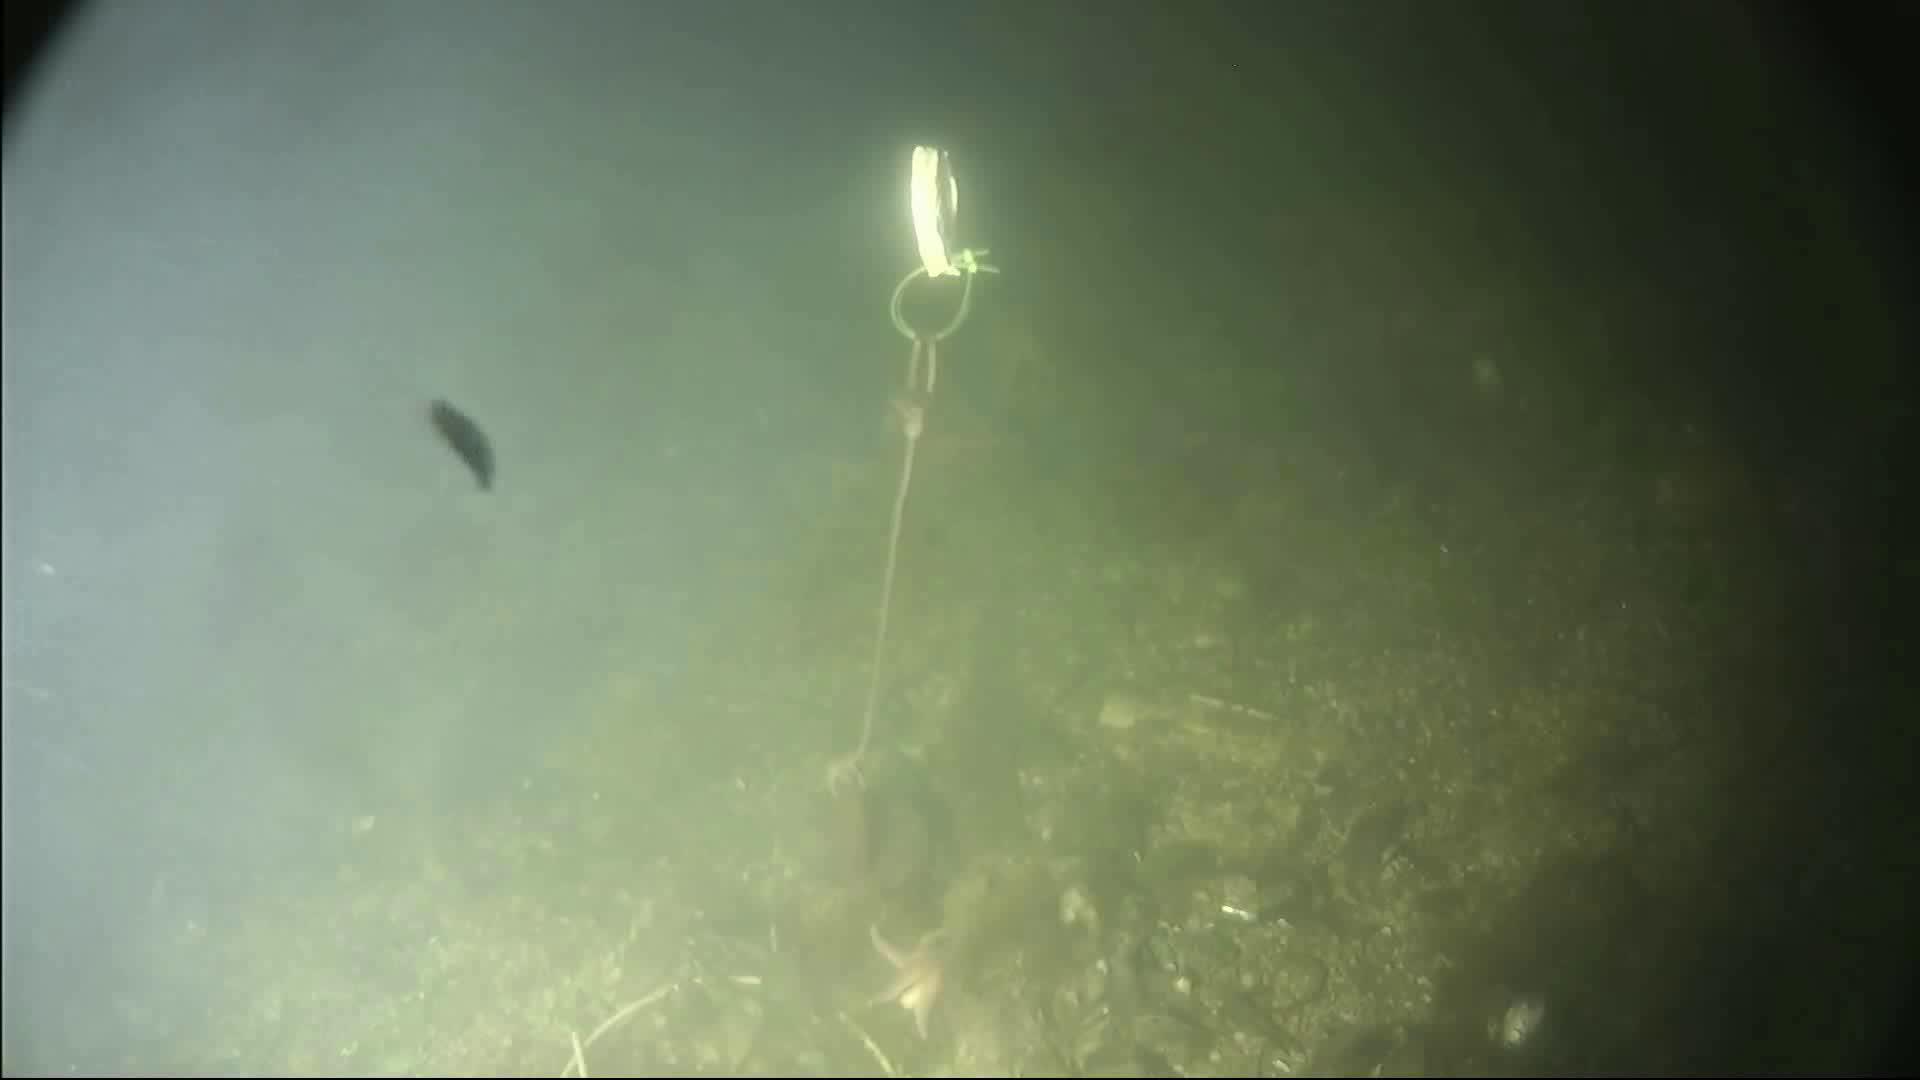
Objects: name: starfish
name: small_fish